Shufersal

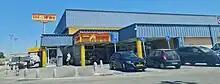

Shufersal, formerly Super-Sol in English and Shufra-Sal in Hebrew, commonly known as Super-sal, is the largest supermarket chain in Israel, with a 20% market share (as of 2018). The company, which was established in 1958, was the first to implement the American supermarket model in Israel